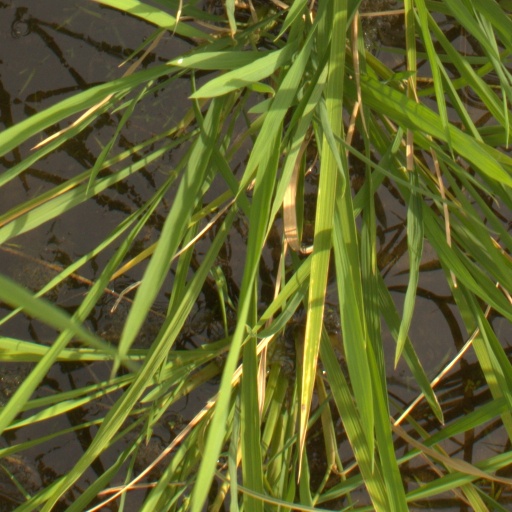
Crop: rice